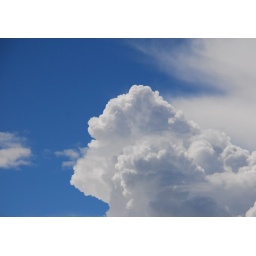
Just a cloud I spotted over the house